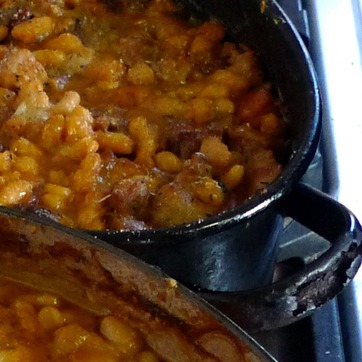
Material: food